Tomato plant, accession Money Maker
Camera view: bottom (45 deg); turntable rotation: 150 degrees
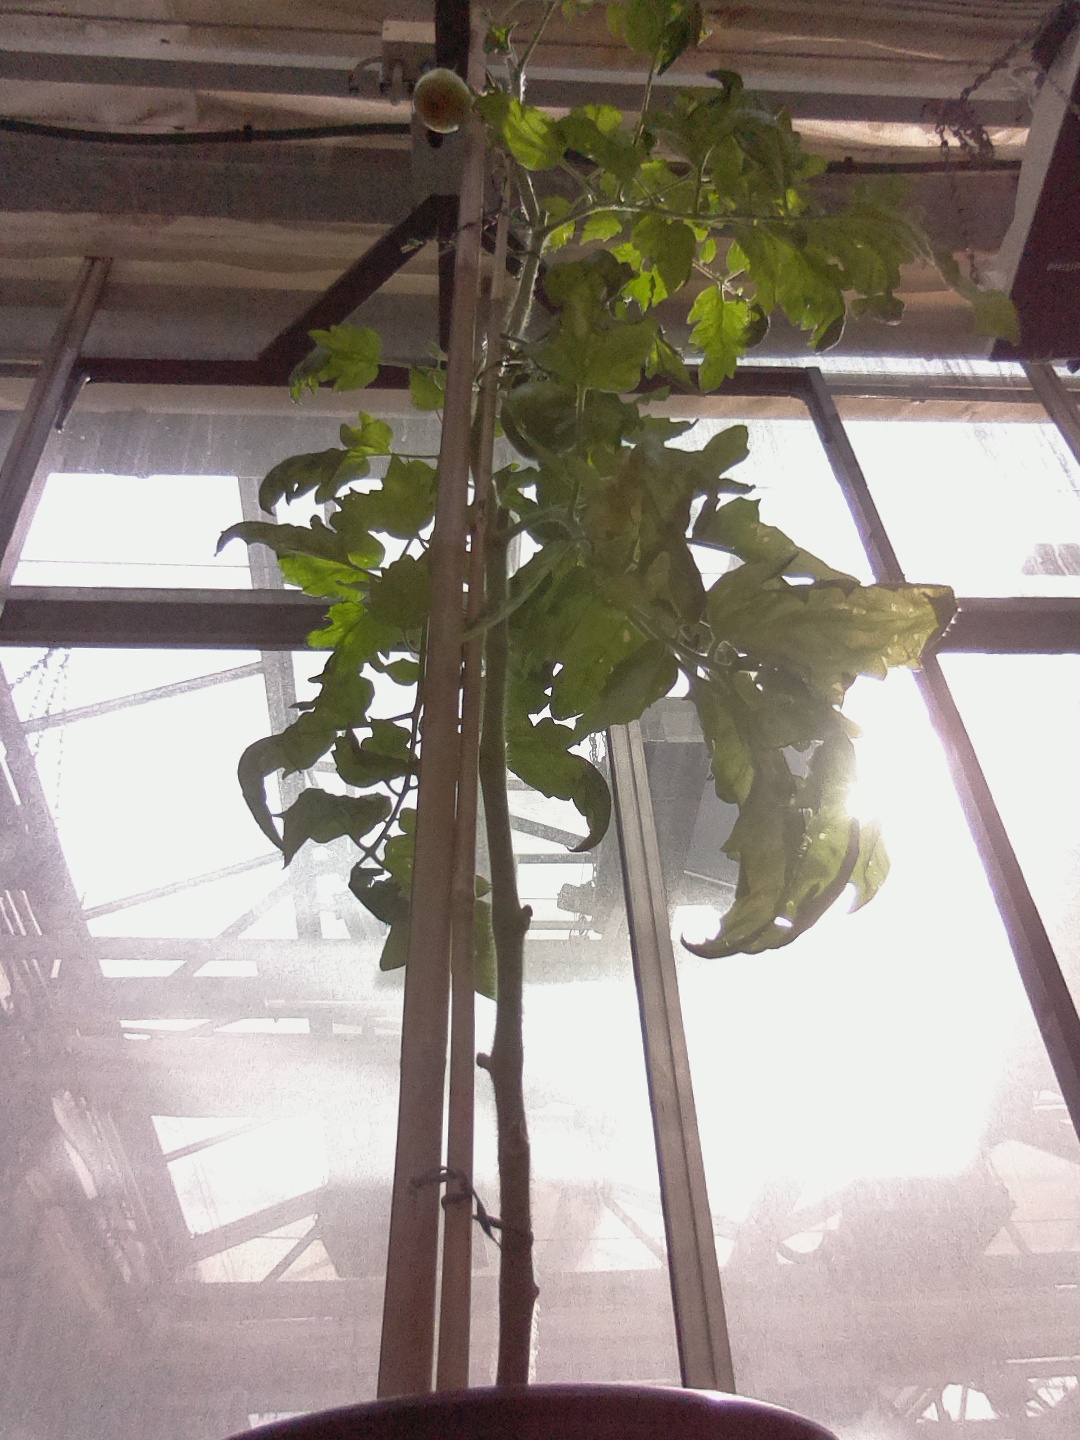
BBCH growth stage 72: 20%-30% of final fruit size